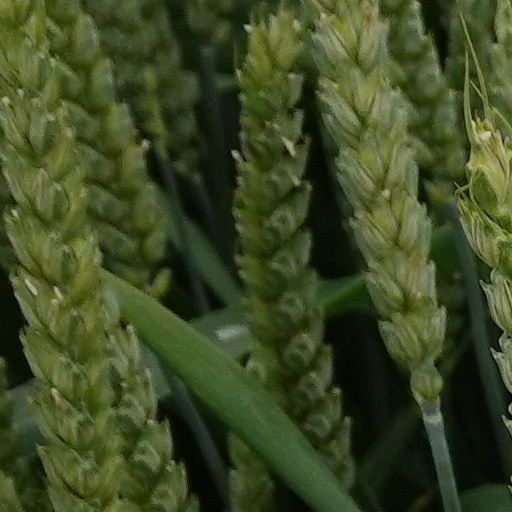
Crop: wheat